Blue-footed booby

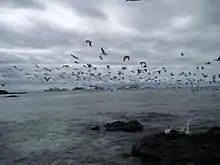
Blue-footed boobies fishing in a large group

The blue color of the blue-footed booby's webbed feet comes from structures of aligned collagens in the skin modified by carotenoid pigments obtained from its diet of fresh fish. The collagens are arranged in a manner that makes the skin appear blue. The underlying color is a "flat, purplish blue". That color is modified by carotenoids to aquamarine in healthy birds. Carotenoids also act as antioxidants and stimulants for the blue-footed booby's immune function, suggesting that carotenoid pigmentation is an indicator of an individual's immunological state. Blue feet also indicate the current health condition of a booby. Boobies that were experimentally food-deprived for 48 hours experienced a decrease in foot brightness due to a reduction in the amount of lipids and lipoproteins that are used to absorb and transport carotenoids. Thus, the feet are rapid and honest indicators of a booby's current level of nourishment. As blue feet are signals that reliably indicate the immunological and health condition of a booby, coloration is favored through sexual selection.